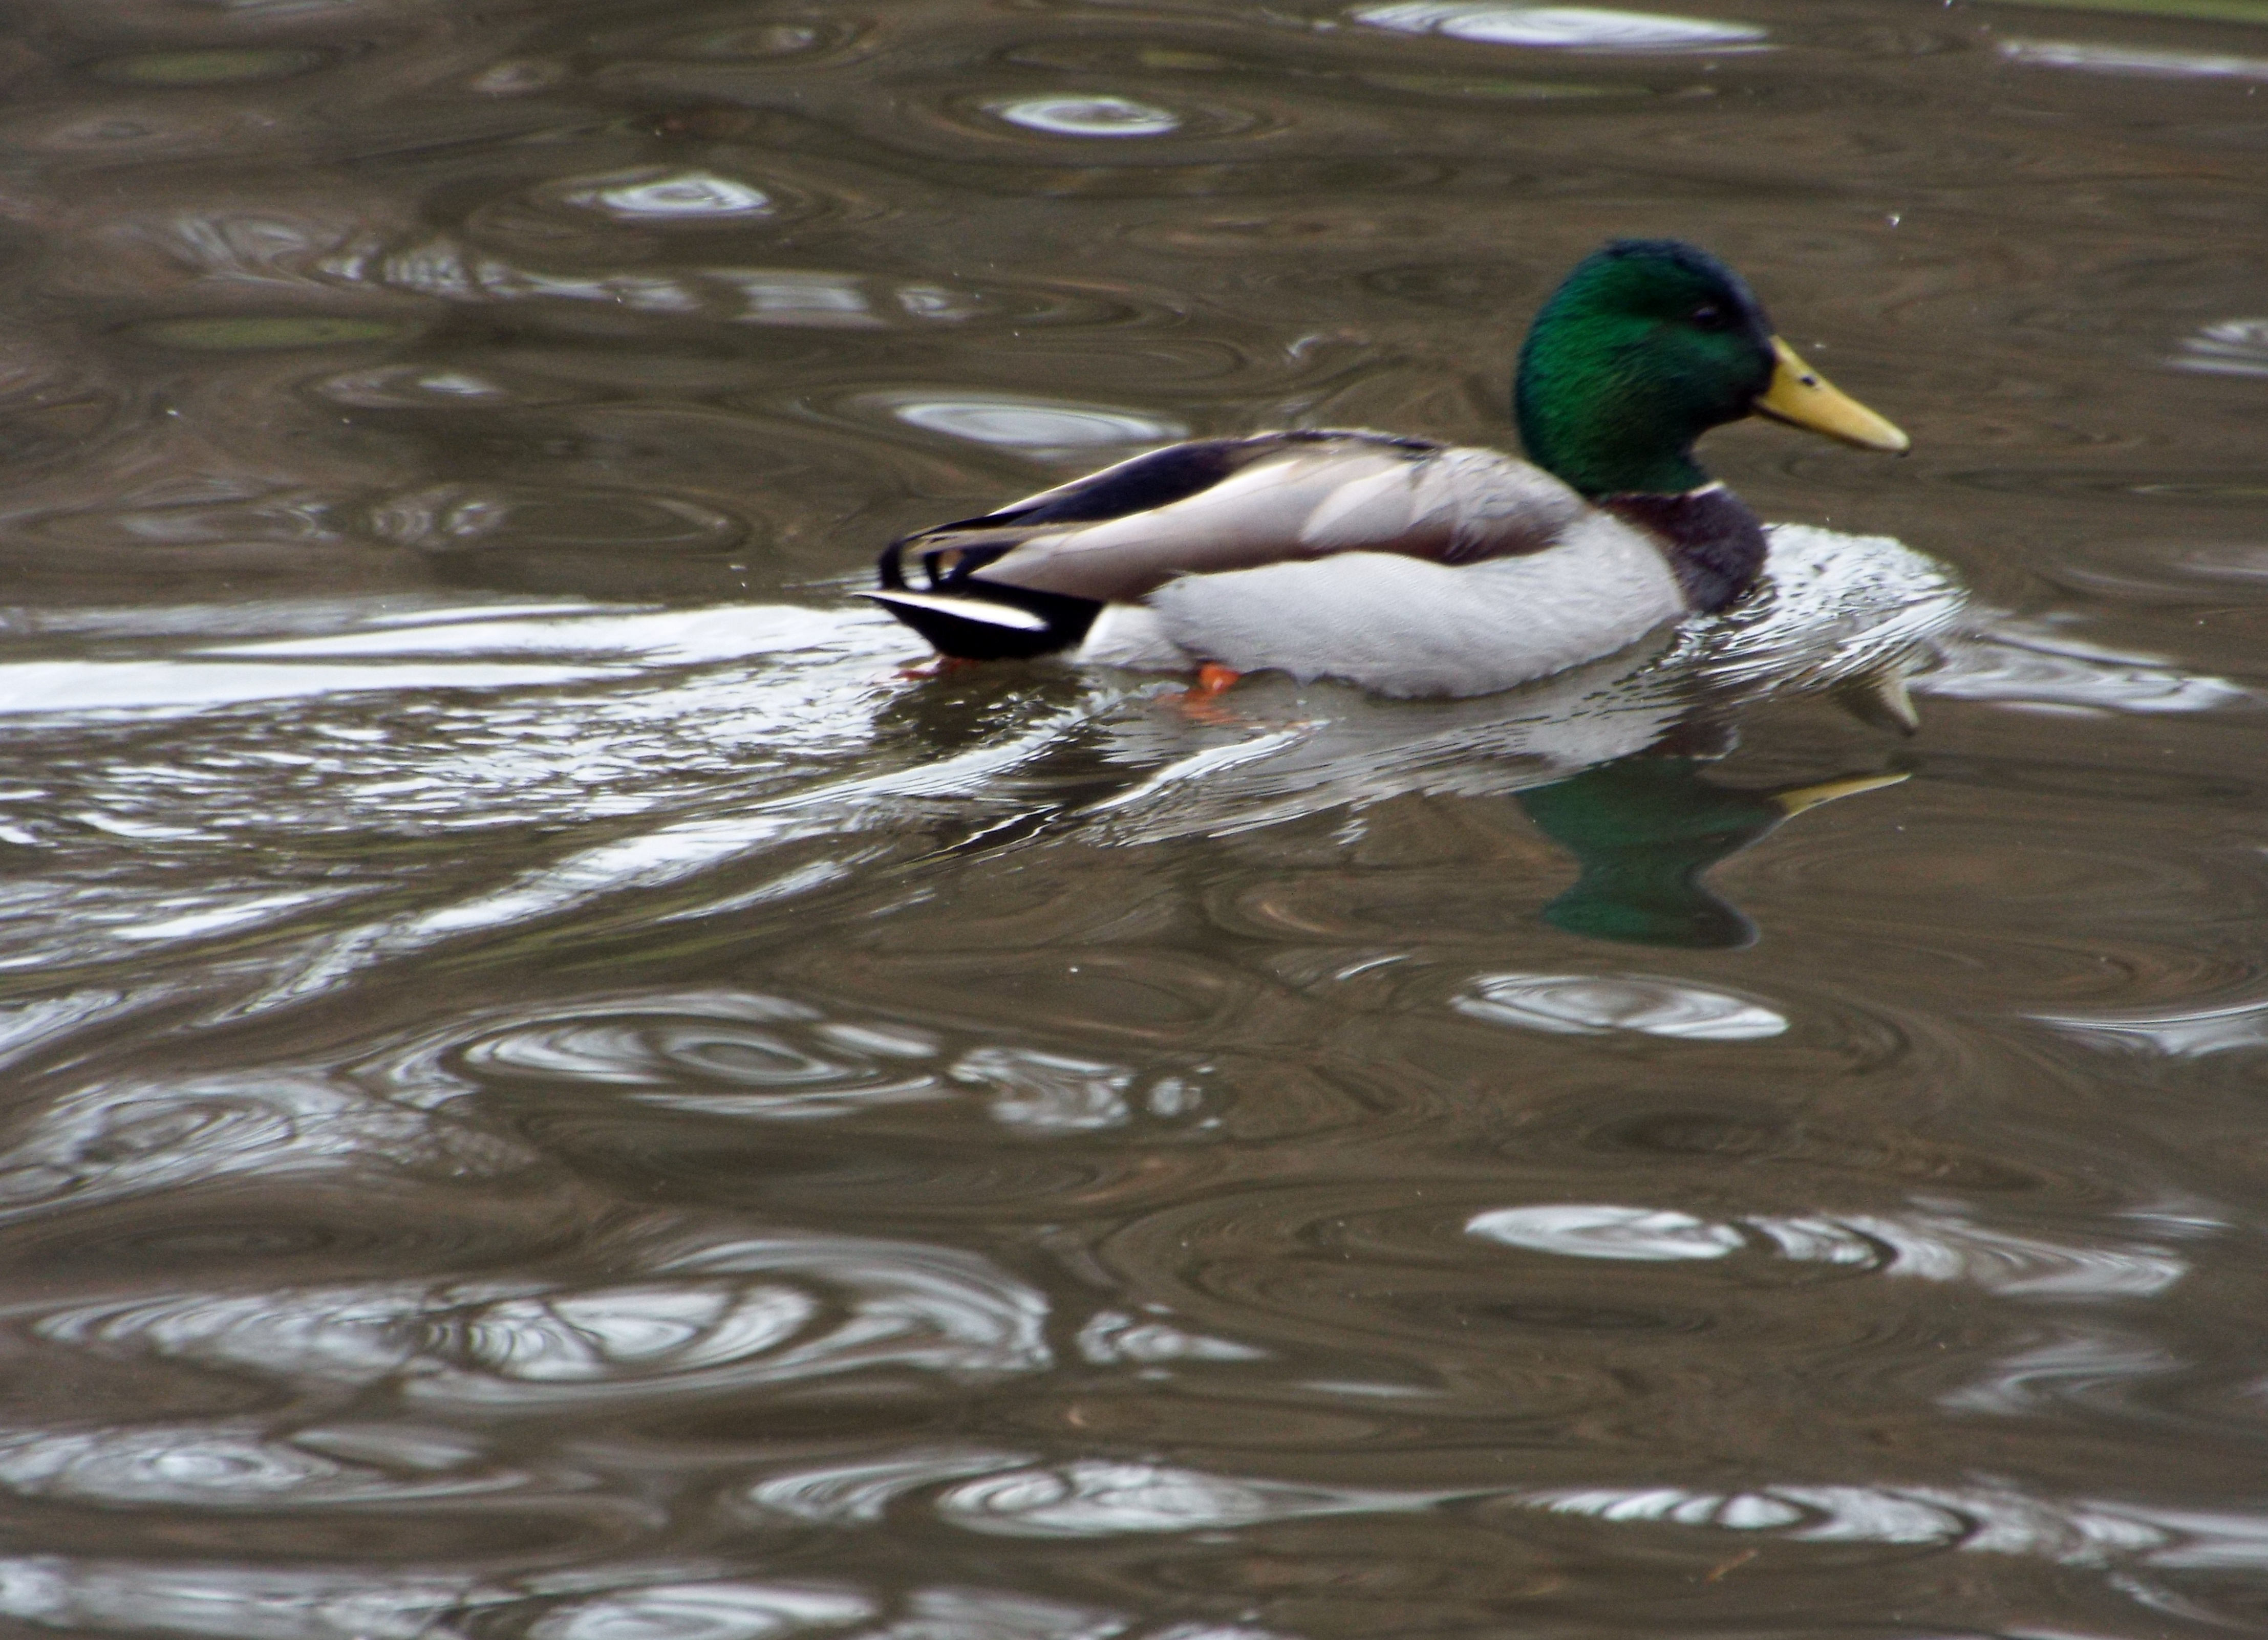
water, bird, wing, wildlife, reflection, beak, fauna, duck, vertebrate, waterfowl, water bird, mallard, canard, ducks geese and swans, seaduck